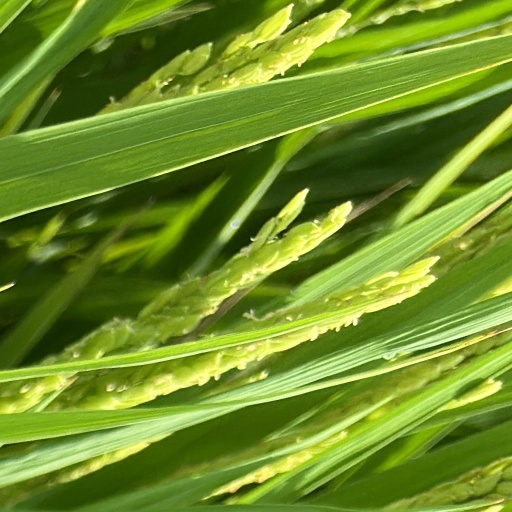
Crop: rice